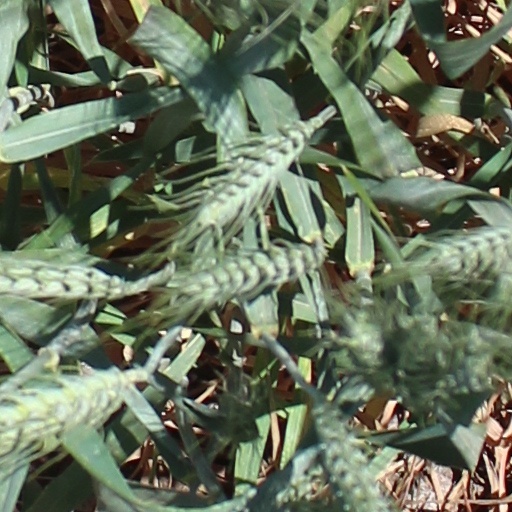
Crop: wheat